Housing in Scotland

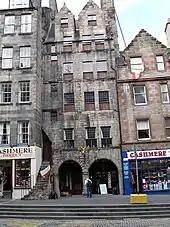
The six story Gladstone's Land, Edinburgh, demonstrating the tendency to build up in the growing burghs

The oldest house for which there is evidence in Scotland is the oval structure of wooden posts found at South Queensferry near the Firth of Forth, dating from the Mesolithic period, about 8240 BCE. The earliest stone structures are probably the three hearths found at Jura, dated to about 6000 BCE. With the development of agriculture, groups of settlers began building stone houses on what is now Scottish soil in the Neolithic era, around 6,000 years ago, and the first villages around 500 years later. Neolithic habitation sites are particularly common and well-preserved in the Northern and Western Isles, where a lack of trees led to most structures being built of local stone. The stone building at Knap of Howar at Papa Westray, Orkney is one of the oldest surviving houses in north-west Europe, making use of locally gathered rubble in a dry stone construction, it was probably occupied for 900 years, between 3700 and 2800 BCE. Skara Brae on the Mainland of Orkney also dates from this era, occupied from about 3100 to 2500 BCE and is Europe's most complete Neolithic village. From the Neolithic era there is evidence of timber halls. These are probably unique to Scotland and were massive roofed buildings made of oak, all of which seem to have been subsequently burnt down. There is debate as to the role of these buildings, which have been seen variously as regular farming homesteads of Neolithic families and as related to a series of monumental constructions such as barrows. The hall at Balbridie, Aberdeenshire was long, wide and may have had a roof high, making it large enough to accommodate up to 50 people.